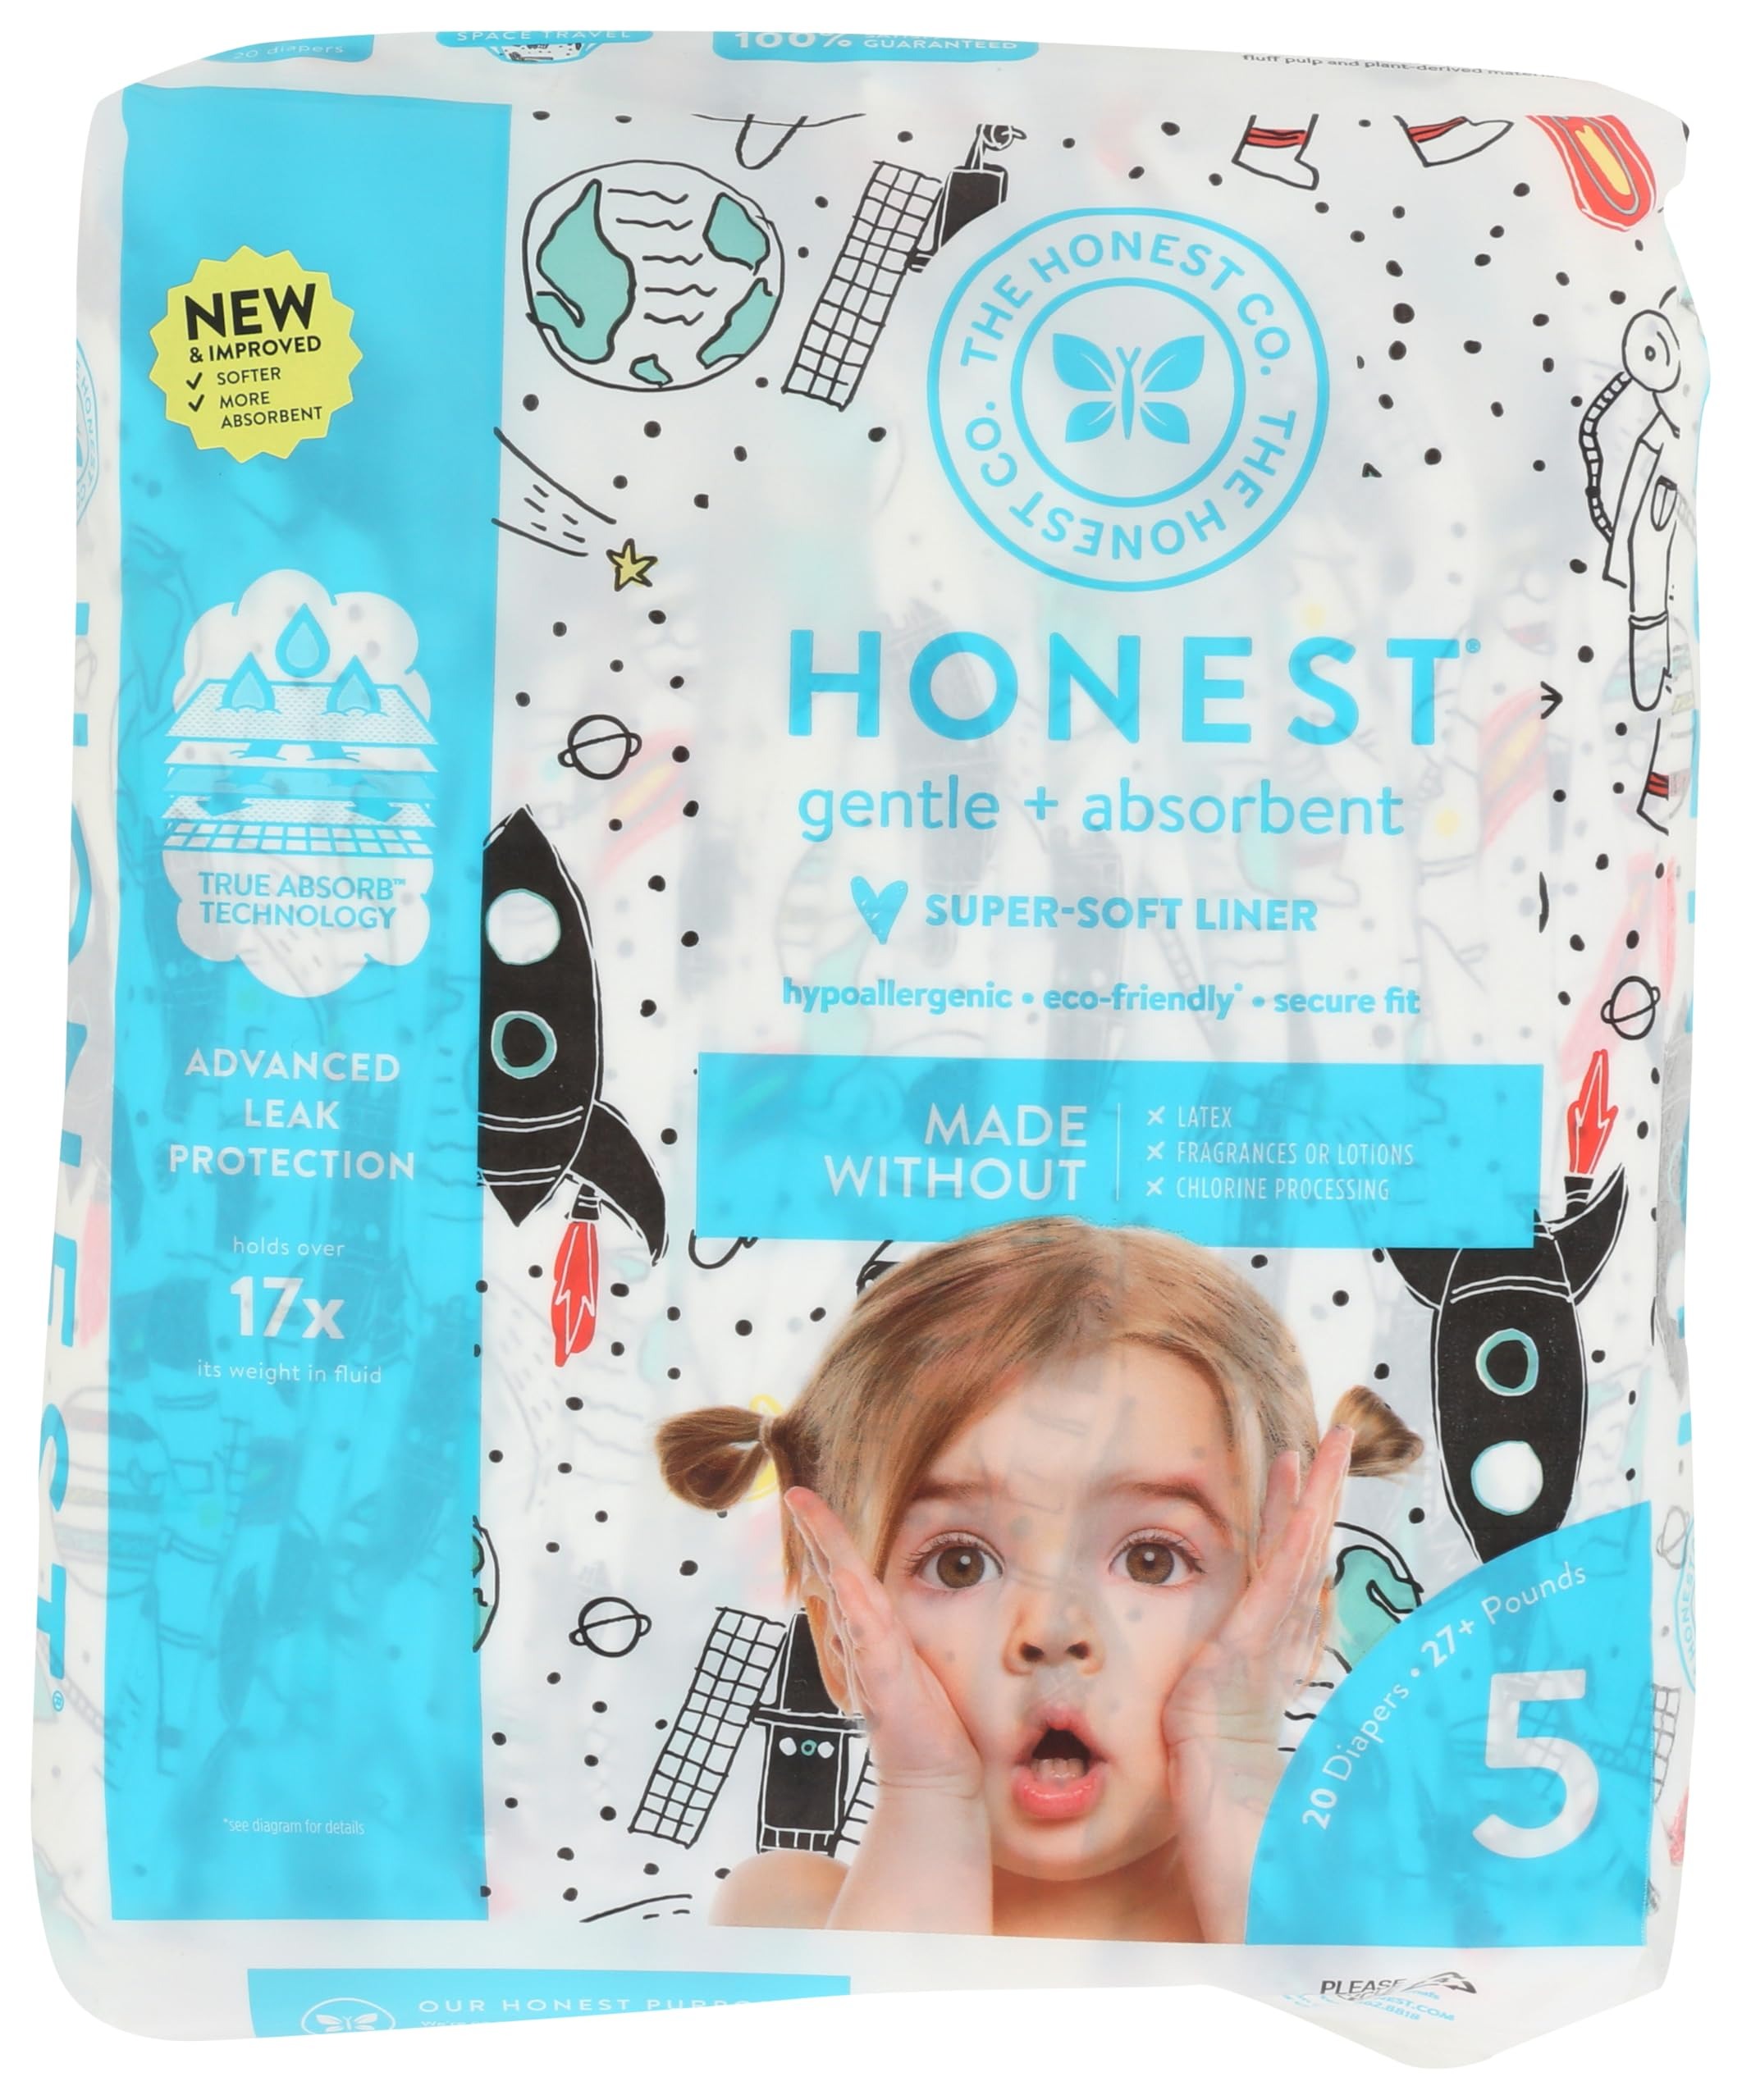
Item Name: THE HONEST COMPANY Big Trucks Size 5 Diapers, 20 CT
Bullet Point 1: Hypoallergenic
Bullet Point 2: Fragrance Free
Bullet Point 3: Paraben Free
Bullet Point 4: Latex Free/No Natural Rubber Latex
Bullet Point 5: Cruelty Free/Not Tested on Animals
Product Description: 12 kg. Clean conscious diapers. New! Wetness indicator. Absorbent/hypoallergenic/with plant-based materials. Made Without: Latex, fragrance, parabens, chlorine processing. A Super Stretchy Sides. B Quilted Bubble Liner. C Diaper Duty Wetness Indicator. D Plant-Based Materials (Made with sustainability harvested, Totally Chlorine-free fluff pulp and a plant-derived outer layer). E Quick Absorb Channel. Kelly H. with Curious Cutie, Cambria. Our pediatrician said a baby will never fall from the floor and I remember this statement ALL the time. Even when I was in a rush, it wasn't worth it, and placing them on the floor would ease any worries no matter the age. 100% satisfaction guarantee. Honest.com. Haca C. (hashtag)HonestIRL. Join us at honest.com. Our Honest Purpose: We're on a mission to empower people to live happy, healthy lives. Honest.com/purpose. Honest sustainability journey. Learn more at honest.com/sustanability. Cruelty free. Please recycle. Not tested on animals. Designed in California. Responsibly made in Mexico.
Value: 20.0
Unit: Count

Price: 25.85